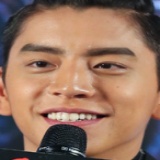
diễn viên Vương Đại Lục